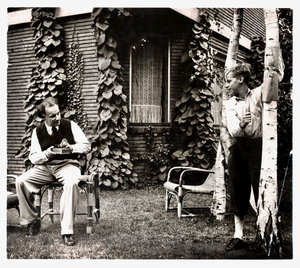
Le réalisateur allemand Arnold Heinrich Fanck (1889-1974) avec son premier fils Arnold Ernst Fanck (1919-1994) dans le jardin de la villa Am Sandwerder 39 à Berlin-Nikolassee, en Allemagne. Arnold sen. tient un récepteur / radio détecteur dans ses mains, Arnold jun. essaie de tenir l'antenne filaire contre un bouleau pour une meilleure réception. Arnold junior a fréquenté l'internat privé Freie Schulgemeinde à Wickersdorf près de Saalfeld dans la forêt de Thuringe de 1930 à 1938, où il a obtenu son diplôme (Abitur).